Lincoln Continental Mark VI

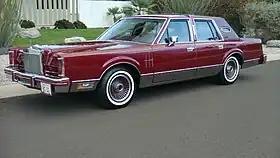
1980 Continental Mark VI Signature Series 4-door

The Continental Mark VI is a full-size luxury car manufactured by Ford Motor Company from 1980 to 1983 and marketed by its Lincoln-Mercury division. As the fifth generation of the Mark series, the Continental Mark VI served as Ford's flagship.